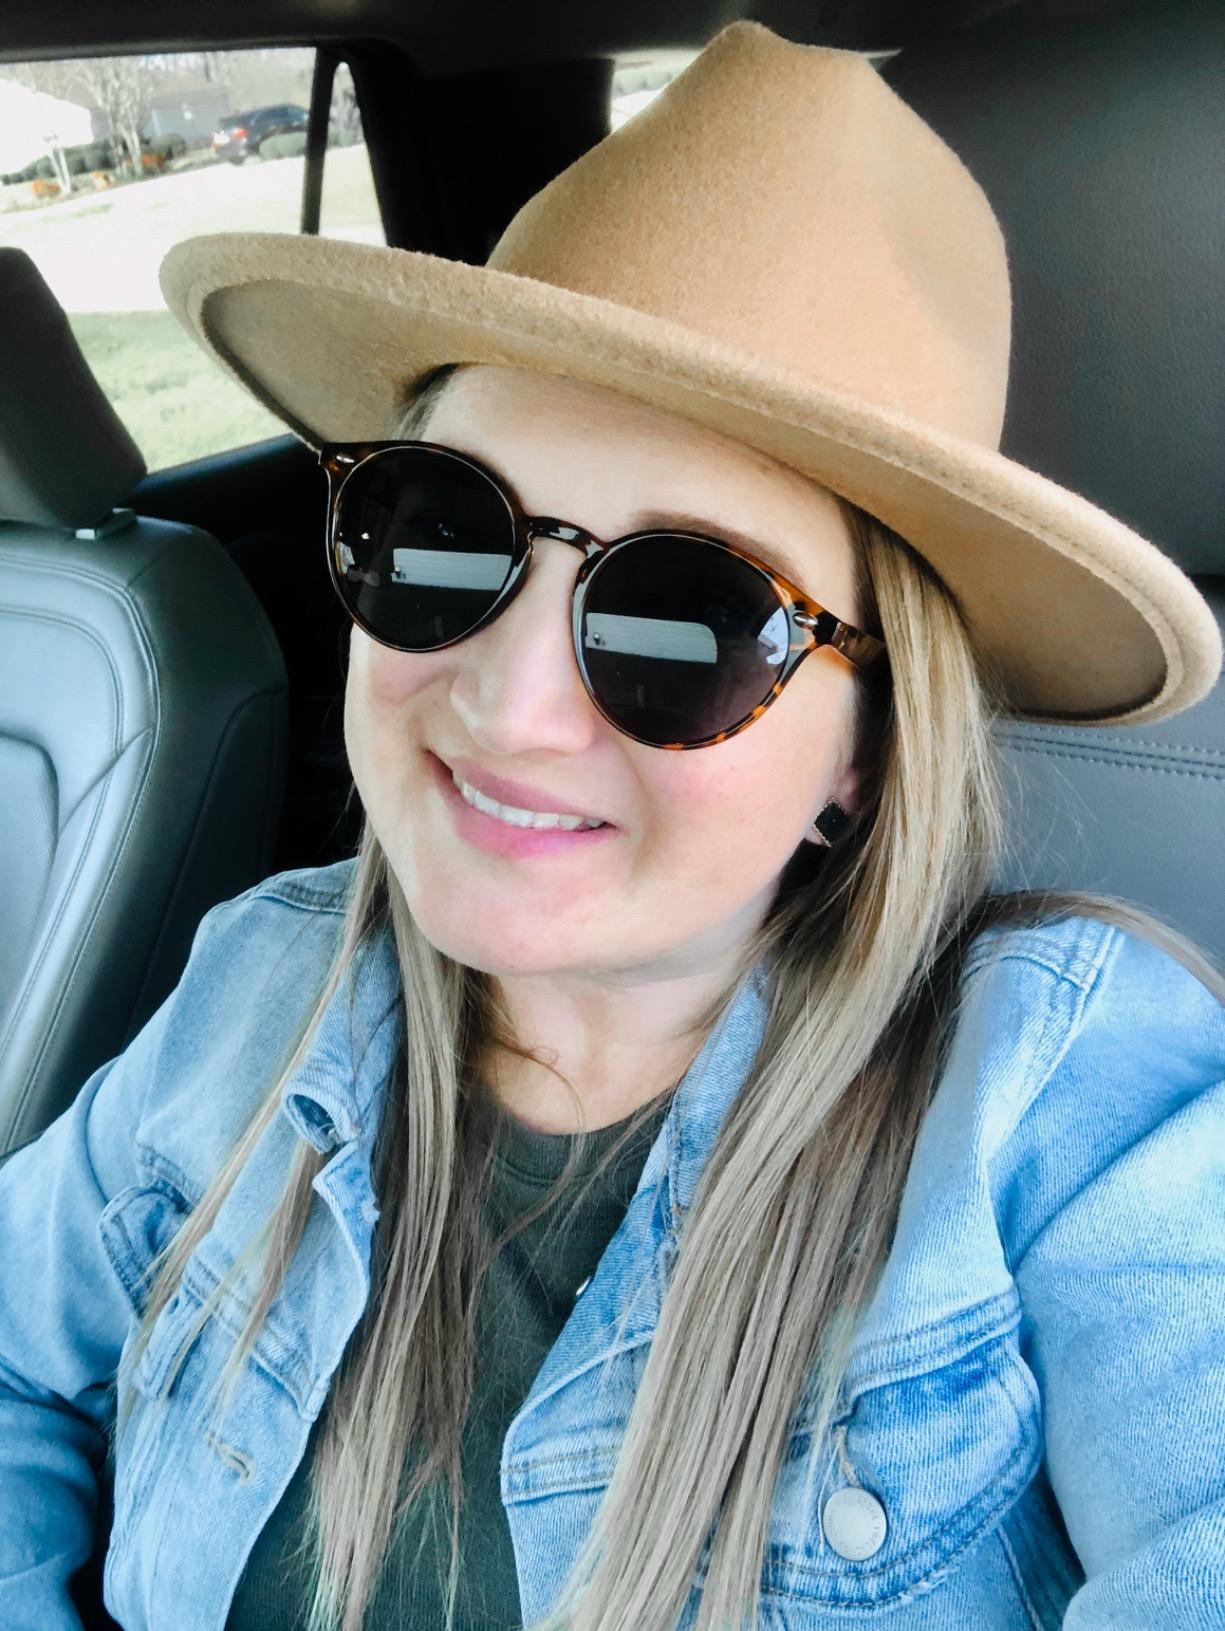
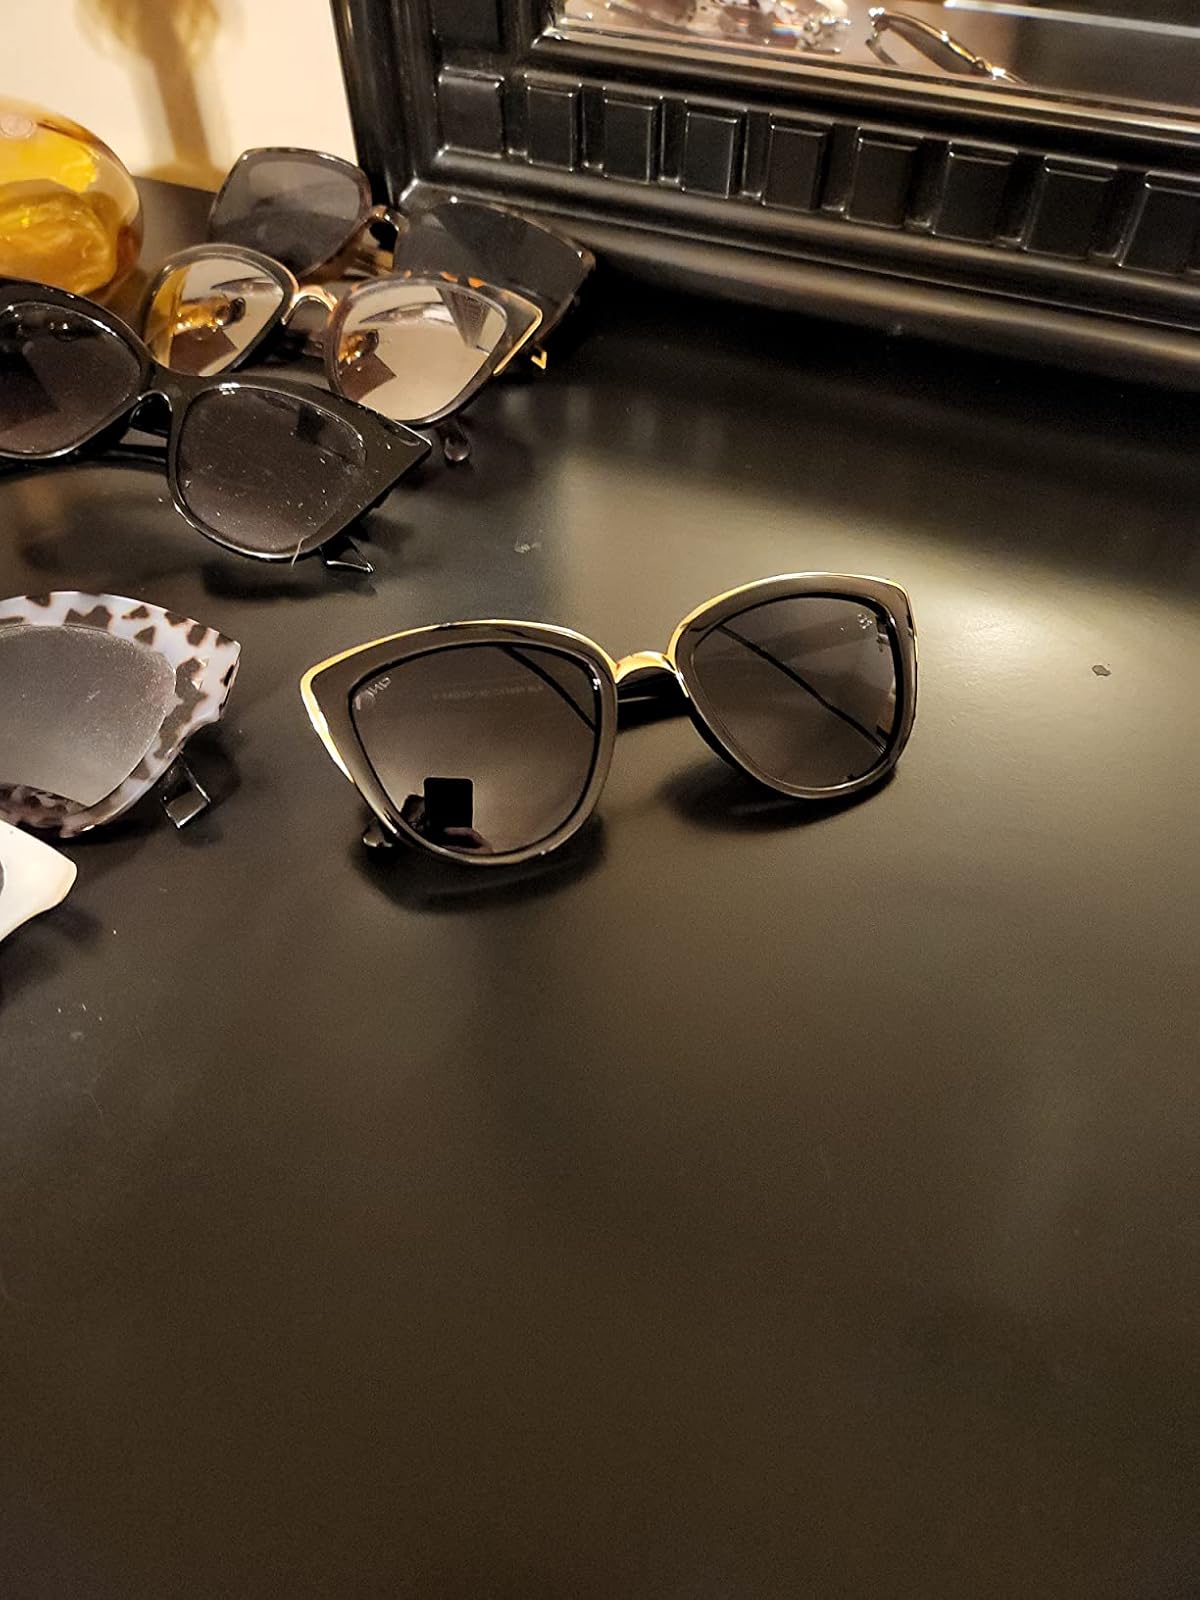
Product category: accessories_sunglasses
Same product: no